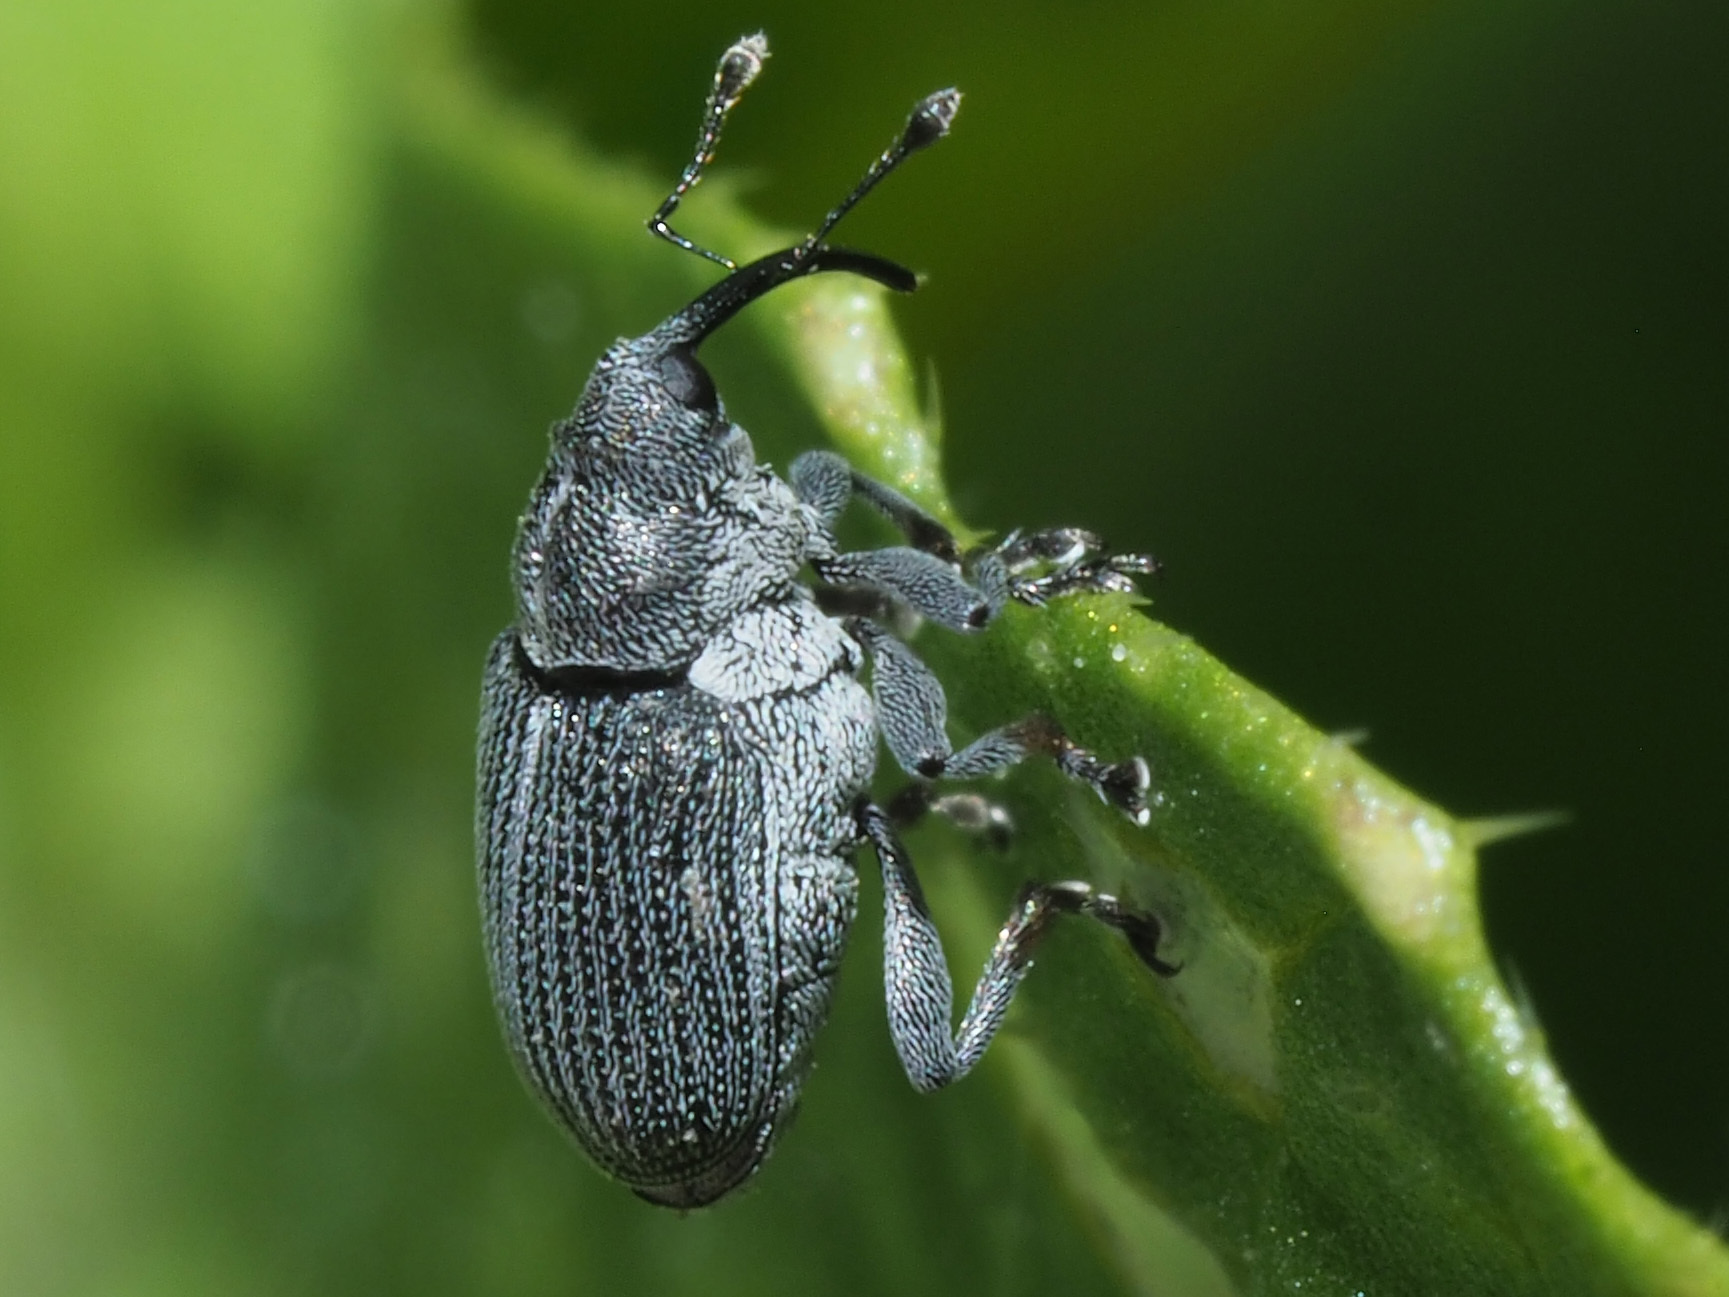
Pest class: Cabbage_seedpod_weevil